Cardboard Boxer

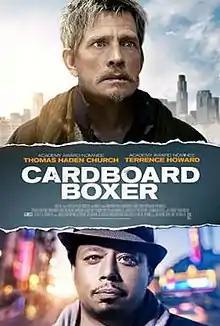
Theatrical release poster

Cardboard Boxer is a 2016 American drama film written and directed by Knate Lee. The film stars Thomas Haden Church, Terrence Howard, Boyd Holbrook, Rhys Wakefield and David Henrie.